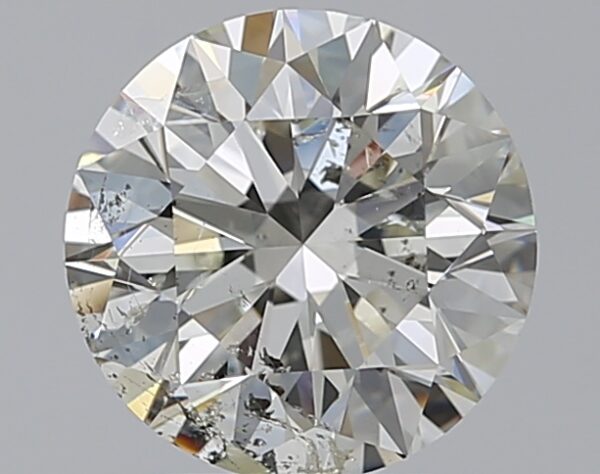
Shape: round
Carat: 2.39
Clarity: SI2
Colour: J
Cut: EX
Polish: EX
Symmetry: EX
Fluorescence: N
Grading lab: HRD
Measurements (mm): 8.48 x 8.53 x 5.33